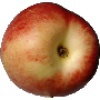
Label: Nectarine 1